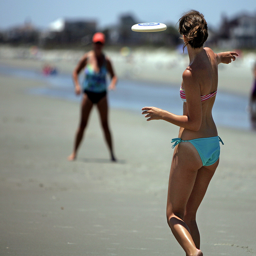
two women at the beach playing Frisbee
Two women on a beach throwing a frisbee.
two women wearing swimsuits playing frisbee on the beach
Two woman are playing Frisbee on a beach.
lady's in bathing suits playing frisbee on the beach